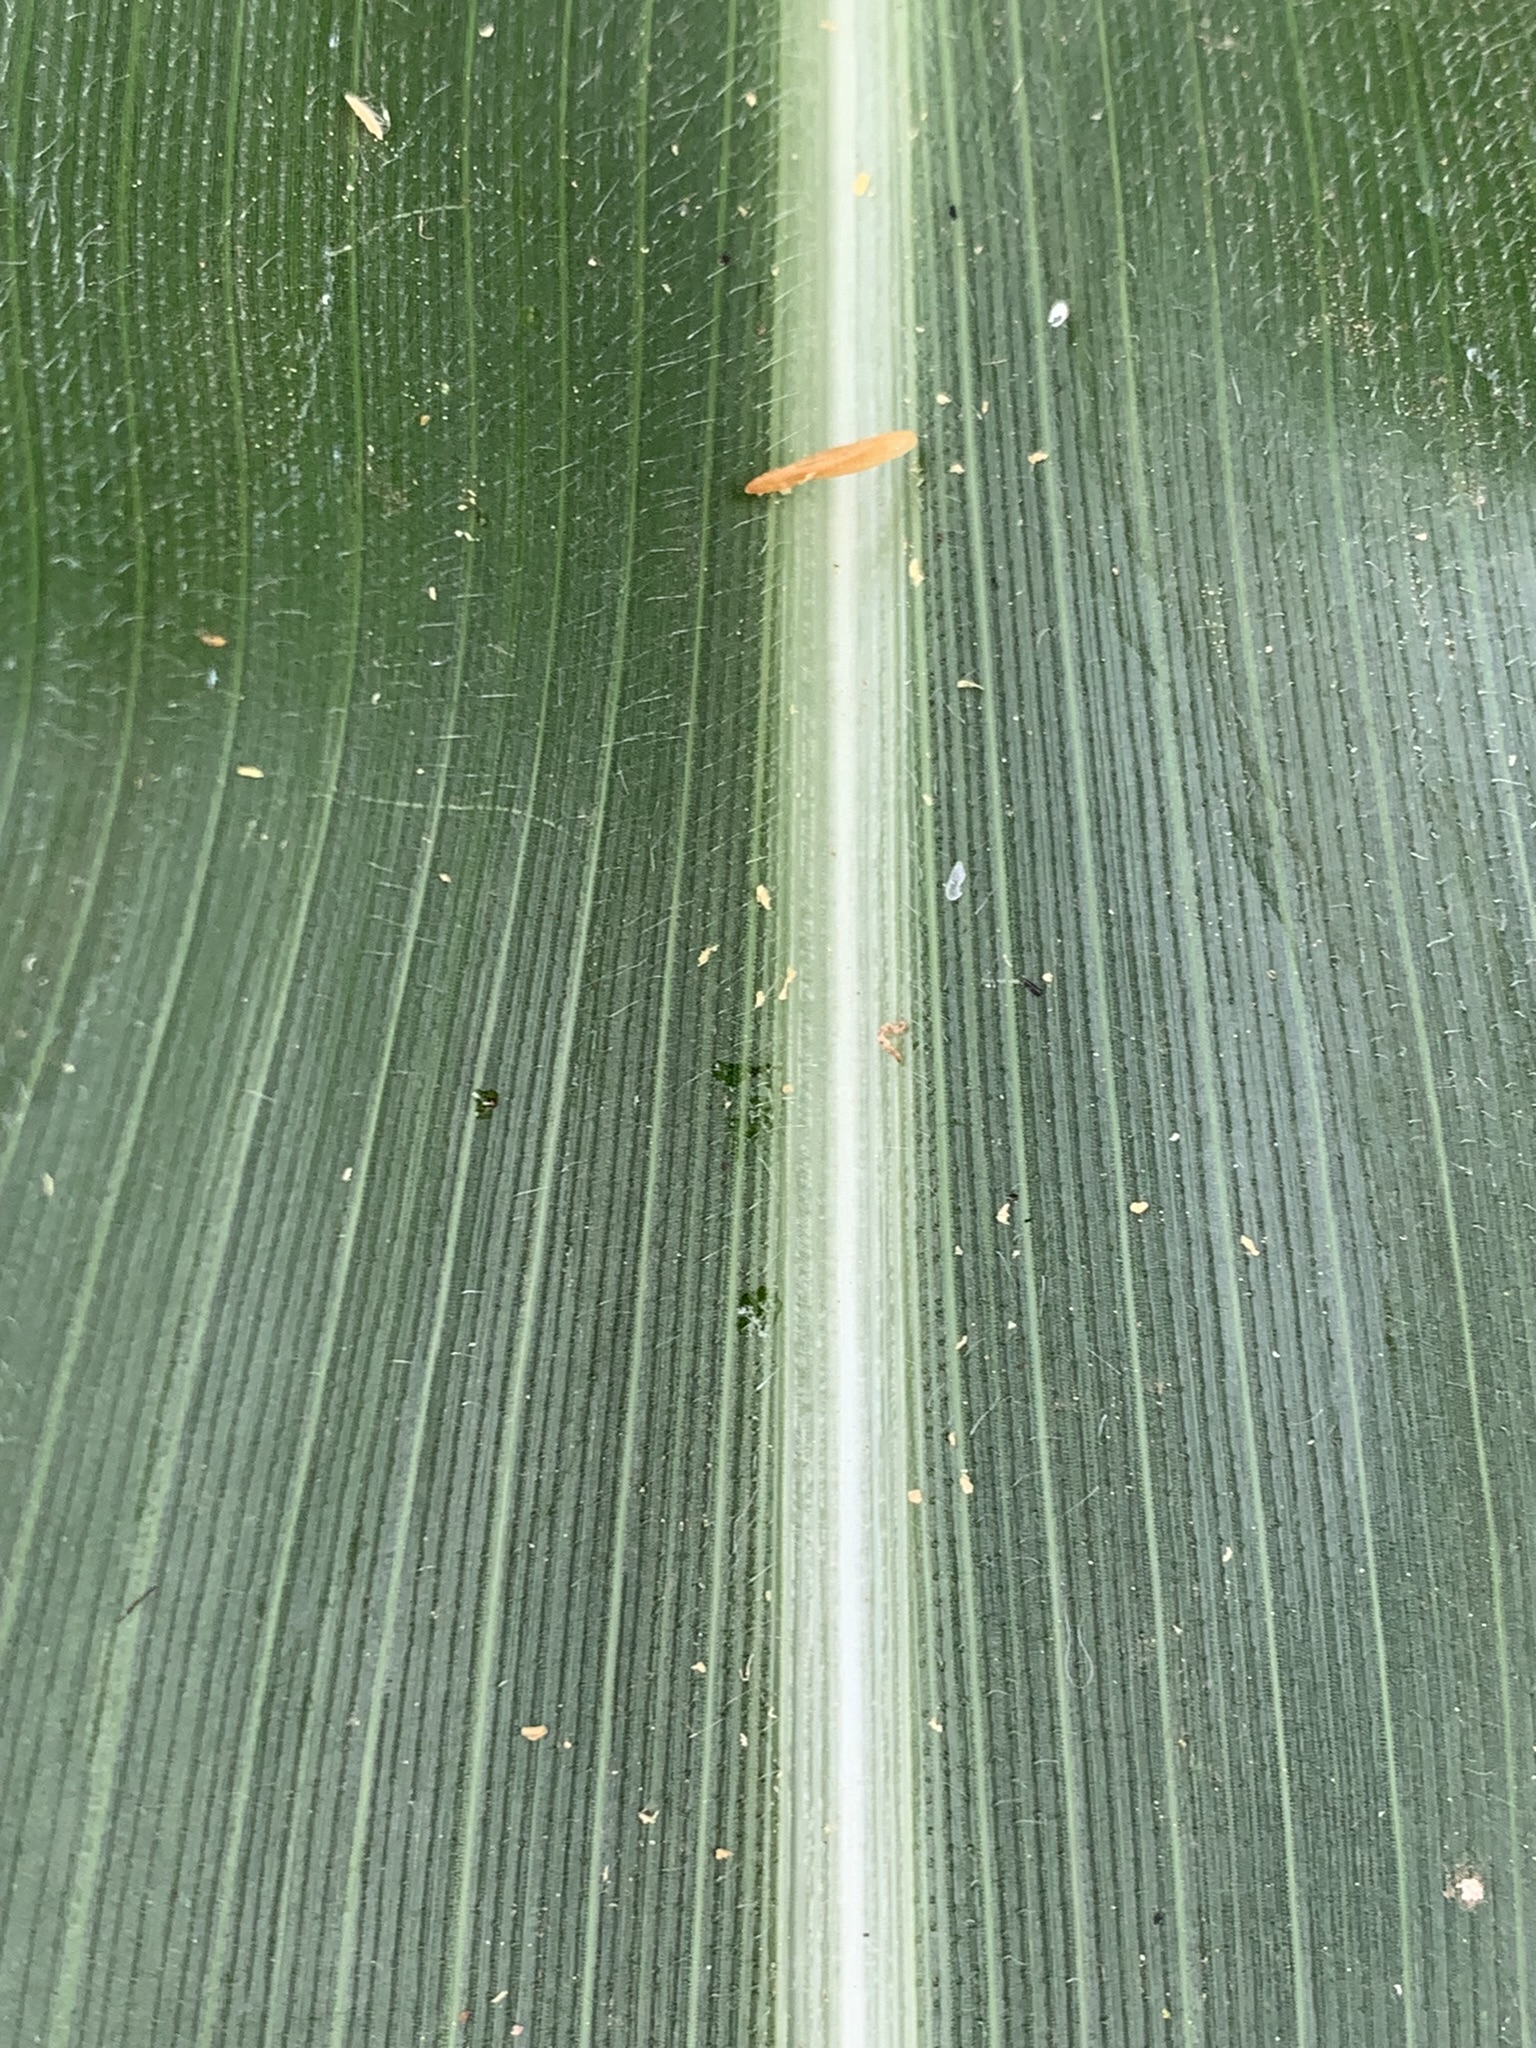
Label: Healthy